Fanny Cole

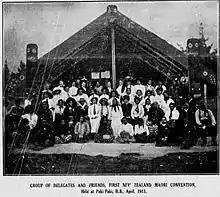

Cole and Lily Atkinson worked with Hera Stirling Munro of Rotorua, Jean McNeish of Cambridge and Rebecca Smith of Hokianga to organise the first WCTU NZ convention dedicated solely for Maori Unions. It was held at Pakipaki near Hastings, Hawke's Bay, April 10–14, 1911 – Cole and Atkinson planned to present at the convention together with leading Māori missionaries and temperance activists from all parts of the country. This area was a stronghold of the Māori Anglicans and cemented close ties between the Māori WCTU NZ leadership and the Young Māori Party. Sixty-five delegates representing seven WCTU NZ Unions conducted the business meetings, and hundreds of visitors attended the public meetings and feasts. Though she had promised Hera Stirling Munro the year before that she would attend, Cole wrote a letter that was read at the convention that she had been "very near the gates of death," and so she was still not strong enough since the Invercargill convention to travel again so soon after her trip to New Plymouth. The opening ceremony, after a church service in the Paki Paki Hall led by Archdeacon David Ruddock, included speeches by Mohi Te Ātahīkoia, Mrs. Mohi (president of the local Union), Mrs. Tamehana, Mrs. Wharekape, Mr. Puhara, Hera Stirling Munro/Manaro, and Mrs. Kopua. The WCTU NZ response came from Mrs. H.E. Oldham of Napier (the business manager of "The White Ribbon"), Vice President Lily Atkinson, and World WCTU missionary Bessie Harrison Lee Cowie. The delegates decided to create a Māori District Union within the WCTU NZ with Hera Stirling Munro/Manaro elected President and Matehaere Arapata Tiria "Ripeka" Brown Halbert as Vice President. The convention was a high point in the decade-long process of inclusion of Māori in the WCTU NZ. A report early the next year by Mrs. E.H. Henderson of Waikato, WCTU NZ superintendent and treasurer for Māori Work, showed that 44 Unions had been formed with a membership of some 600 men and women.